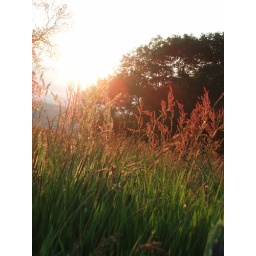
the grass in a field on the edge of a city